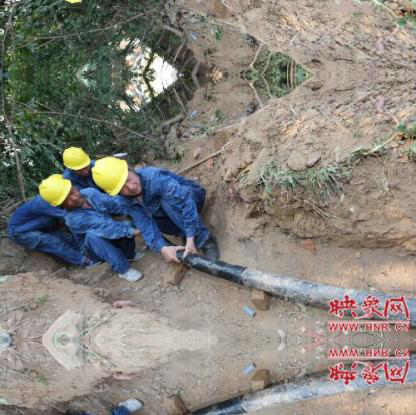
Objects in the image:
label: helmet
label: helmet
label: helmet
label: helmet